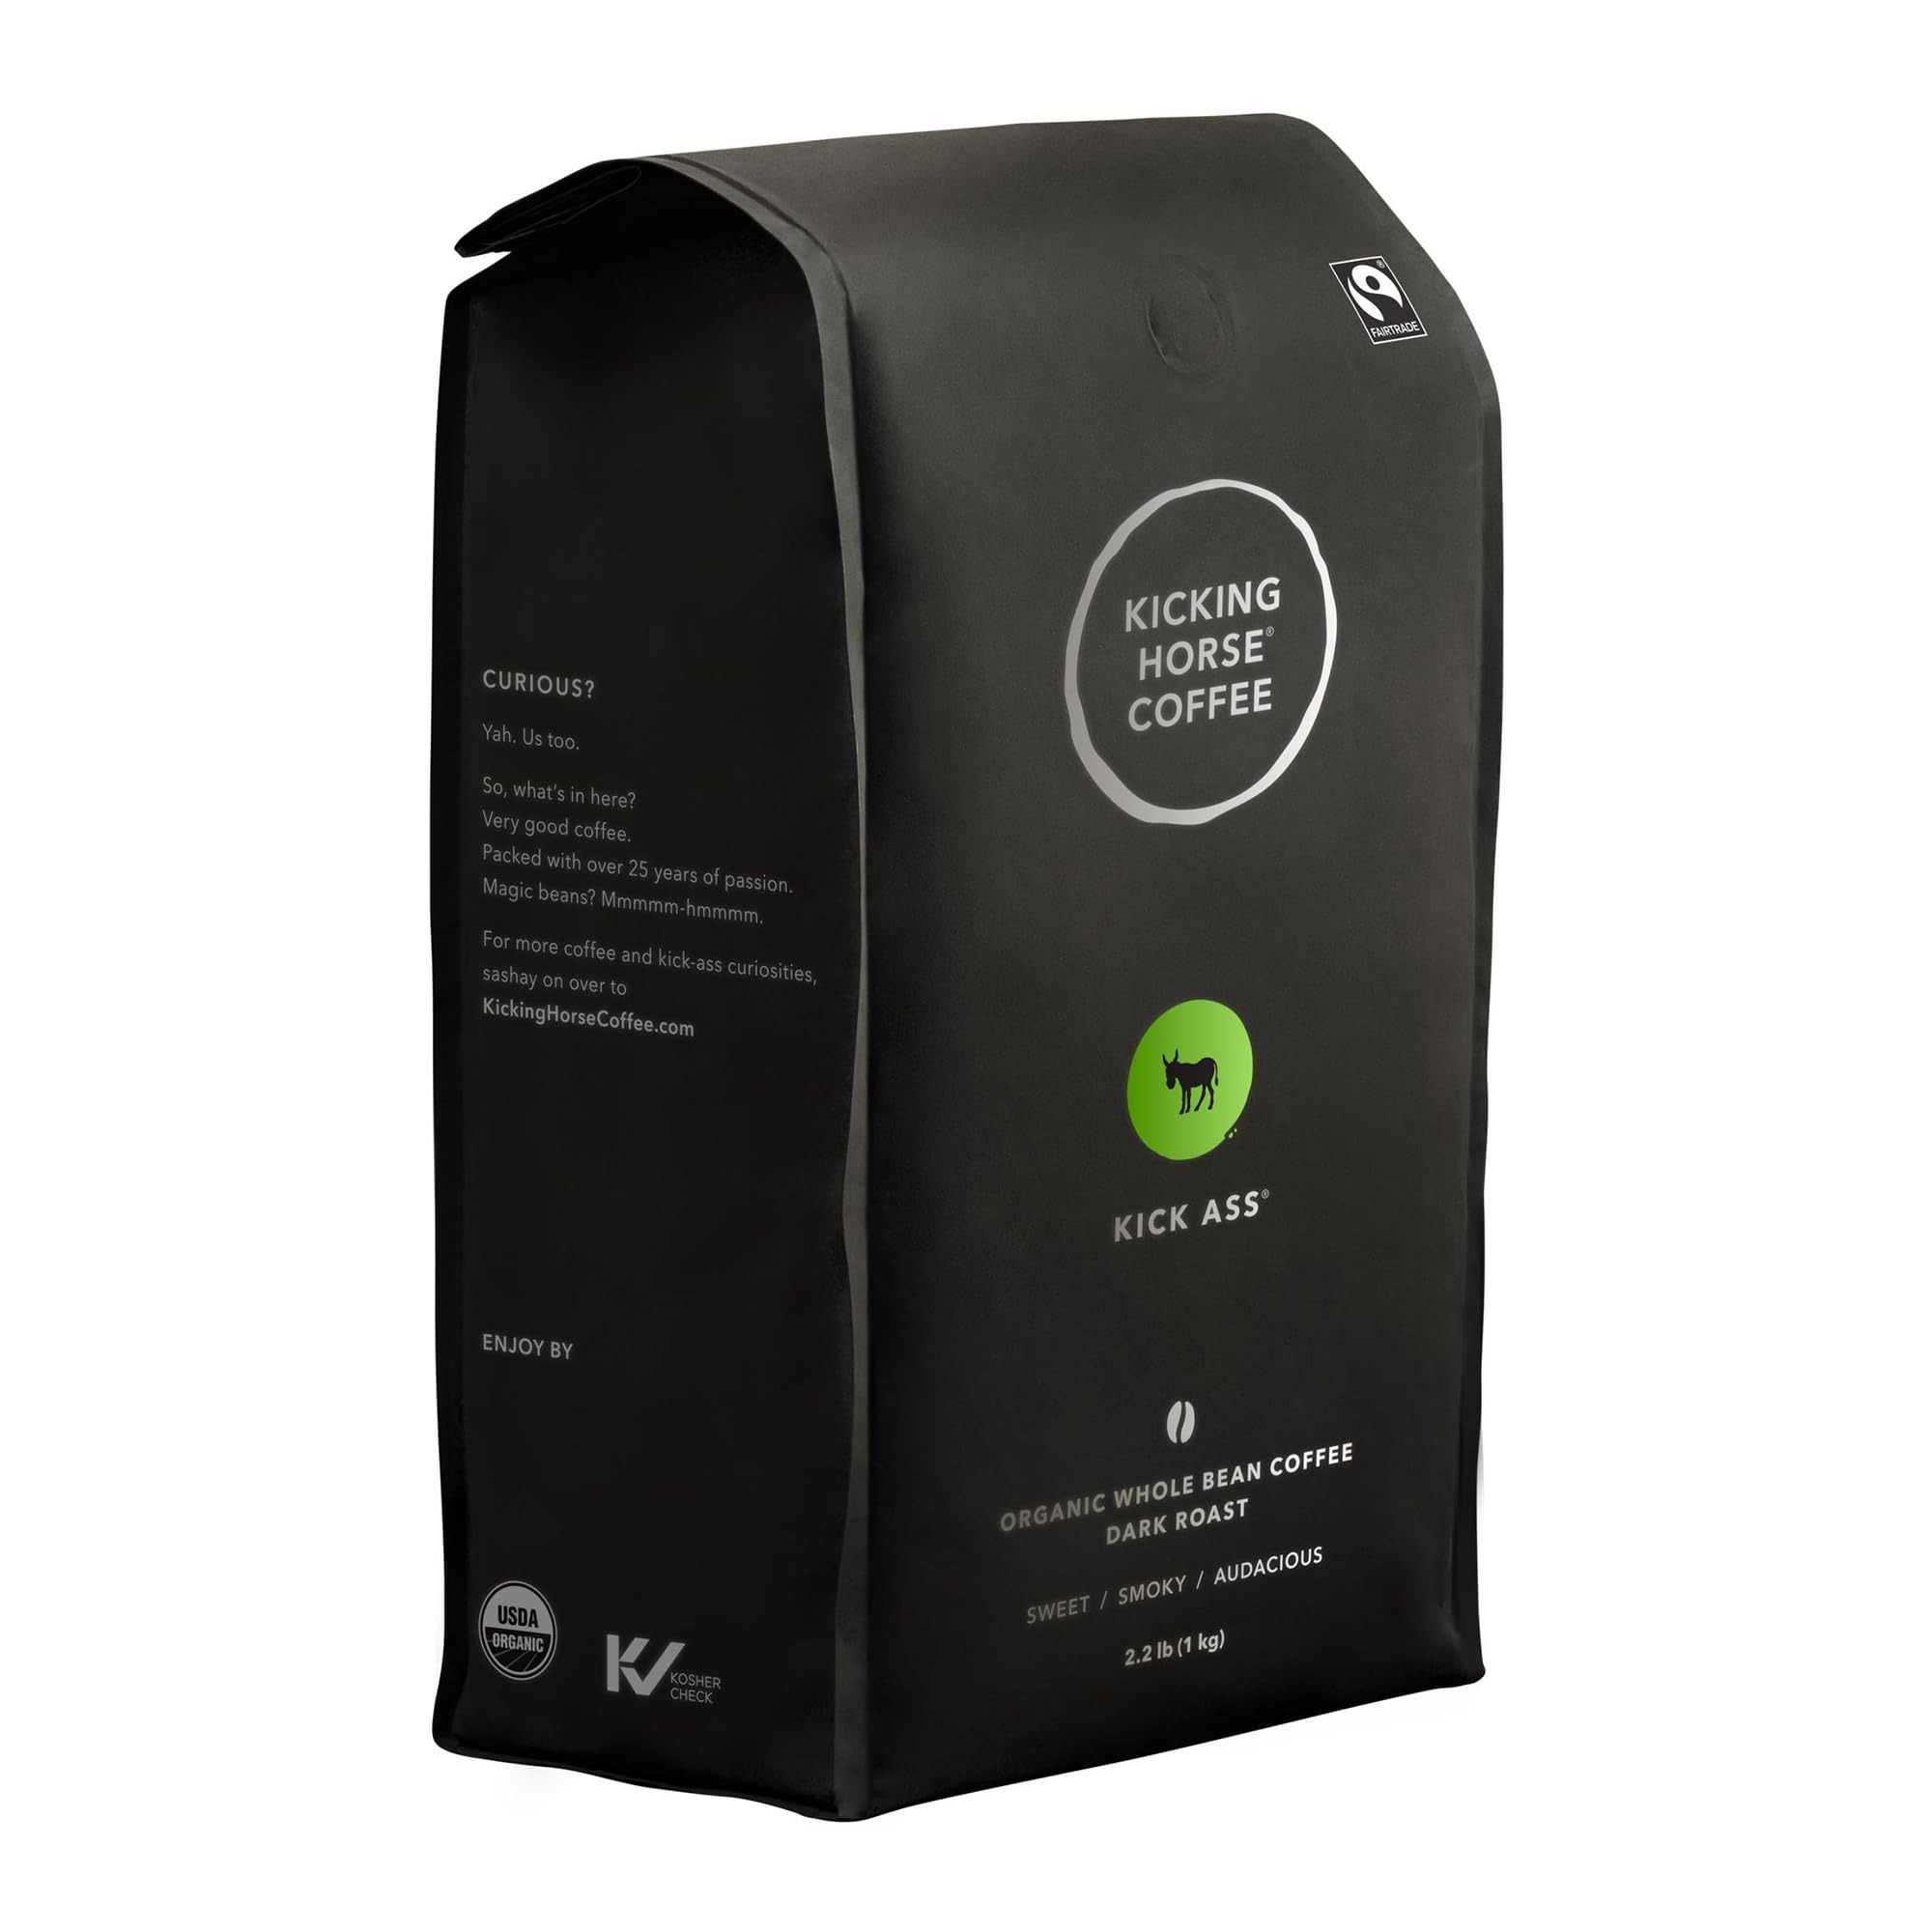
Item Name: Kicking Horse Coffee, Kick Ass, Dark Roast, Whole Bean, Certified Organic, Fairtrade, Kosher Coffee, 2.2 Lb, 35.2 Ounce
Bullet Point 1: TASTING NOTES: Chocolate malt, molasses, licorice and an earthy lingering finish.
Bullet Point 2: ROAST: Dark
Bullet Point 3: ROASTED IN THE ROCKY MOUNTAINS: It’s all deep, dark and delicious, roasted right below the towering Canadian Rocky Mountain peaks
Bullet Point 4: AROMA: Smoky, sweet vanilla and dark chocolate.
Bullet Point 5: ORGANIC, FAIRTRADE, KOSHER, SHADE GROWN, ARABICA COFFEE: Coffee that is good and fair for the coffee drinkers, the farmers and the planet. 100 percent Certified
Bullet Point 6: ORIGIN INDONESIA, CENTRAL & SOUTH AMERICA: Grown in a socially and environmentally responsible way, by farmers with sustainable businesses they can depend on
Bullet Point 7: RECOMMENDED BREW METHOD: French Press, Drip, Pour Over, and Moka Pot
Value: 35.2
Unit: Ounce

Price: 14.24